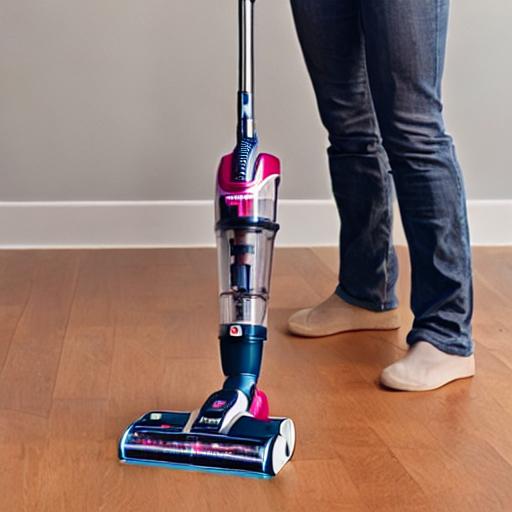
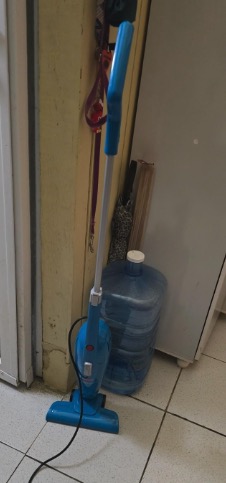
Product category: items_vacuum
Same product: no